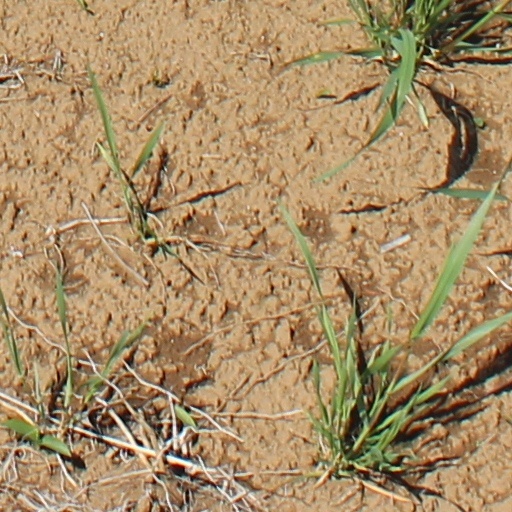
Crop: wheat